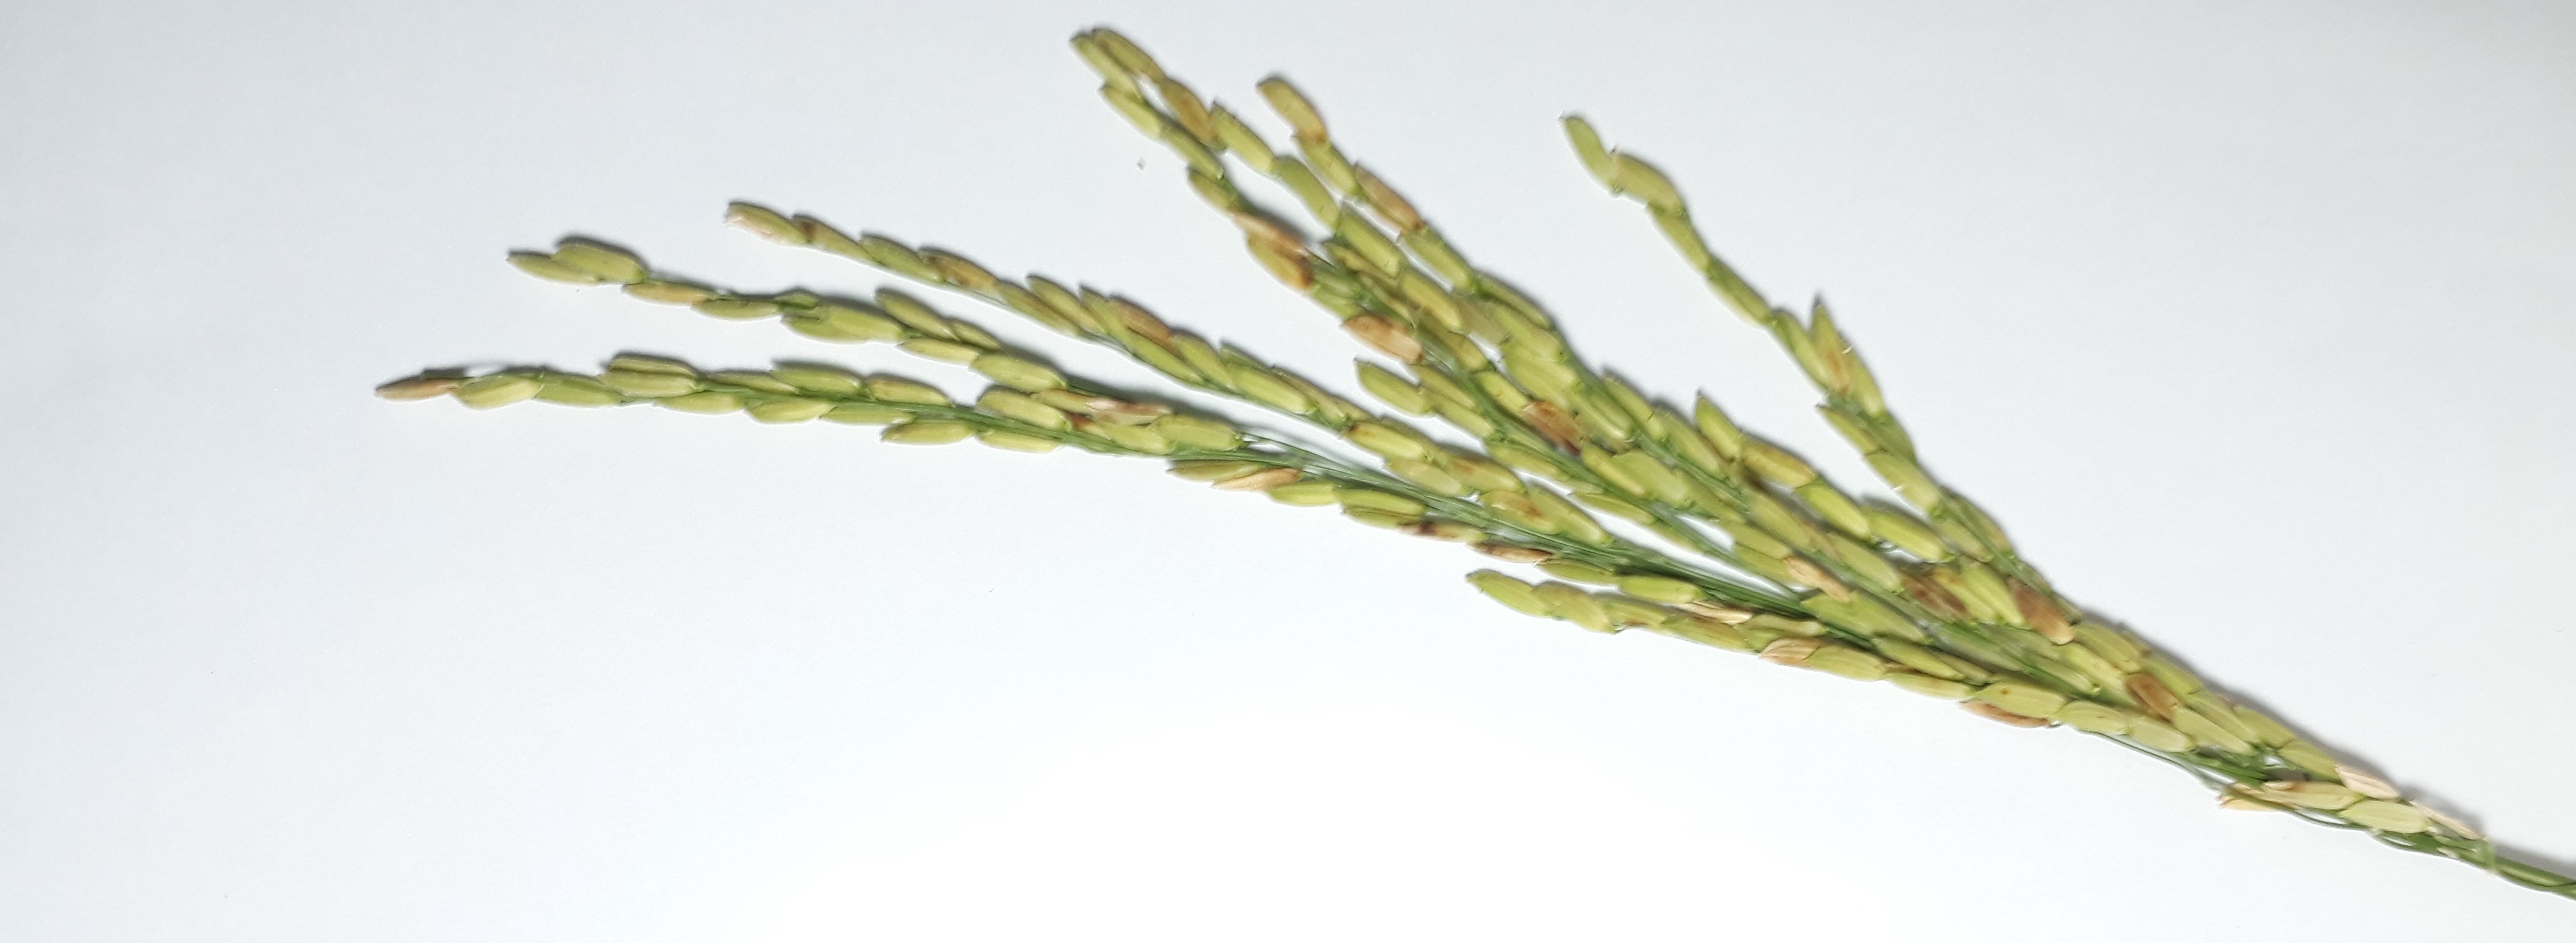
Label: Mild